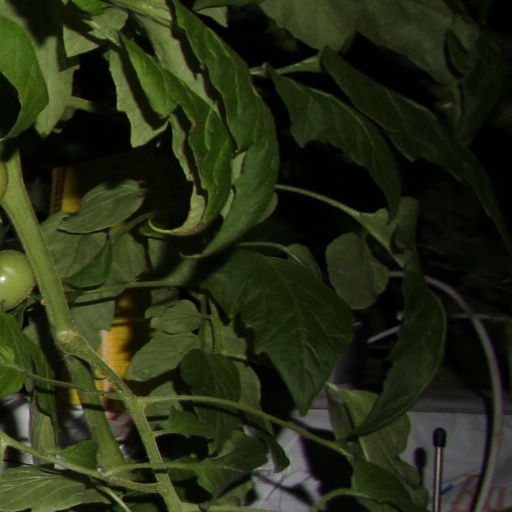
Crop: tomato